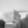
ASL letter: G